Beatrice Cenci

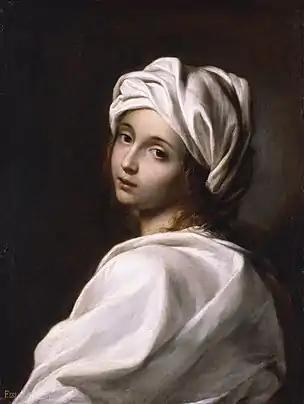
A possible portrait of Cenci variously attributed to Reni or Sirani, supposedly from life, praised by Stendhal, Dickens, and Hawthorne and inspiring Shelley's verse play of her life.

Beatrice Cenci (6 February 157711 September 1599) was an Italian noblewoman imprisoned and repeatedly raped by her own father. She killed him, and was tried for murder. Despite outpourings of public sympathy, Cenci was beheaded in 1599 after a murder trial in Rome that gave rise to an enduring legend.